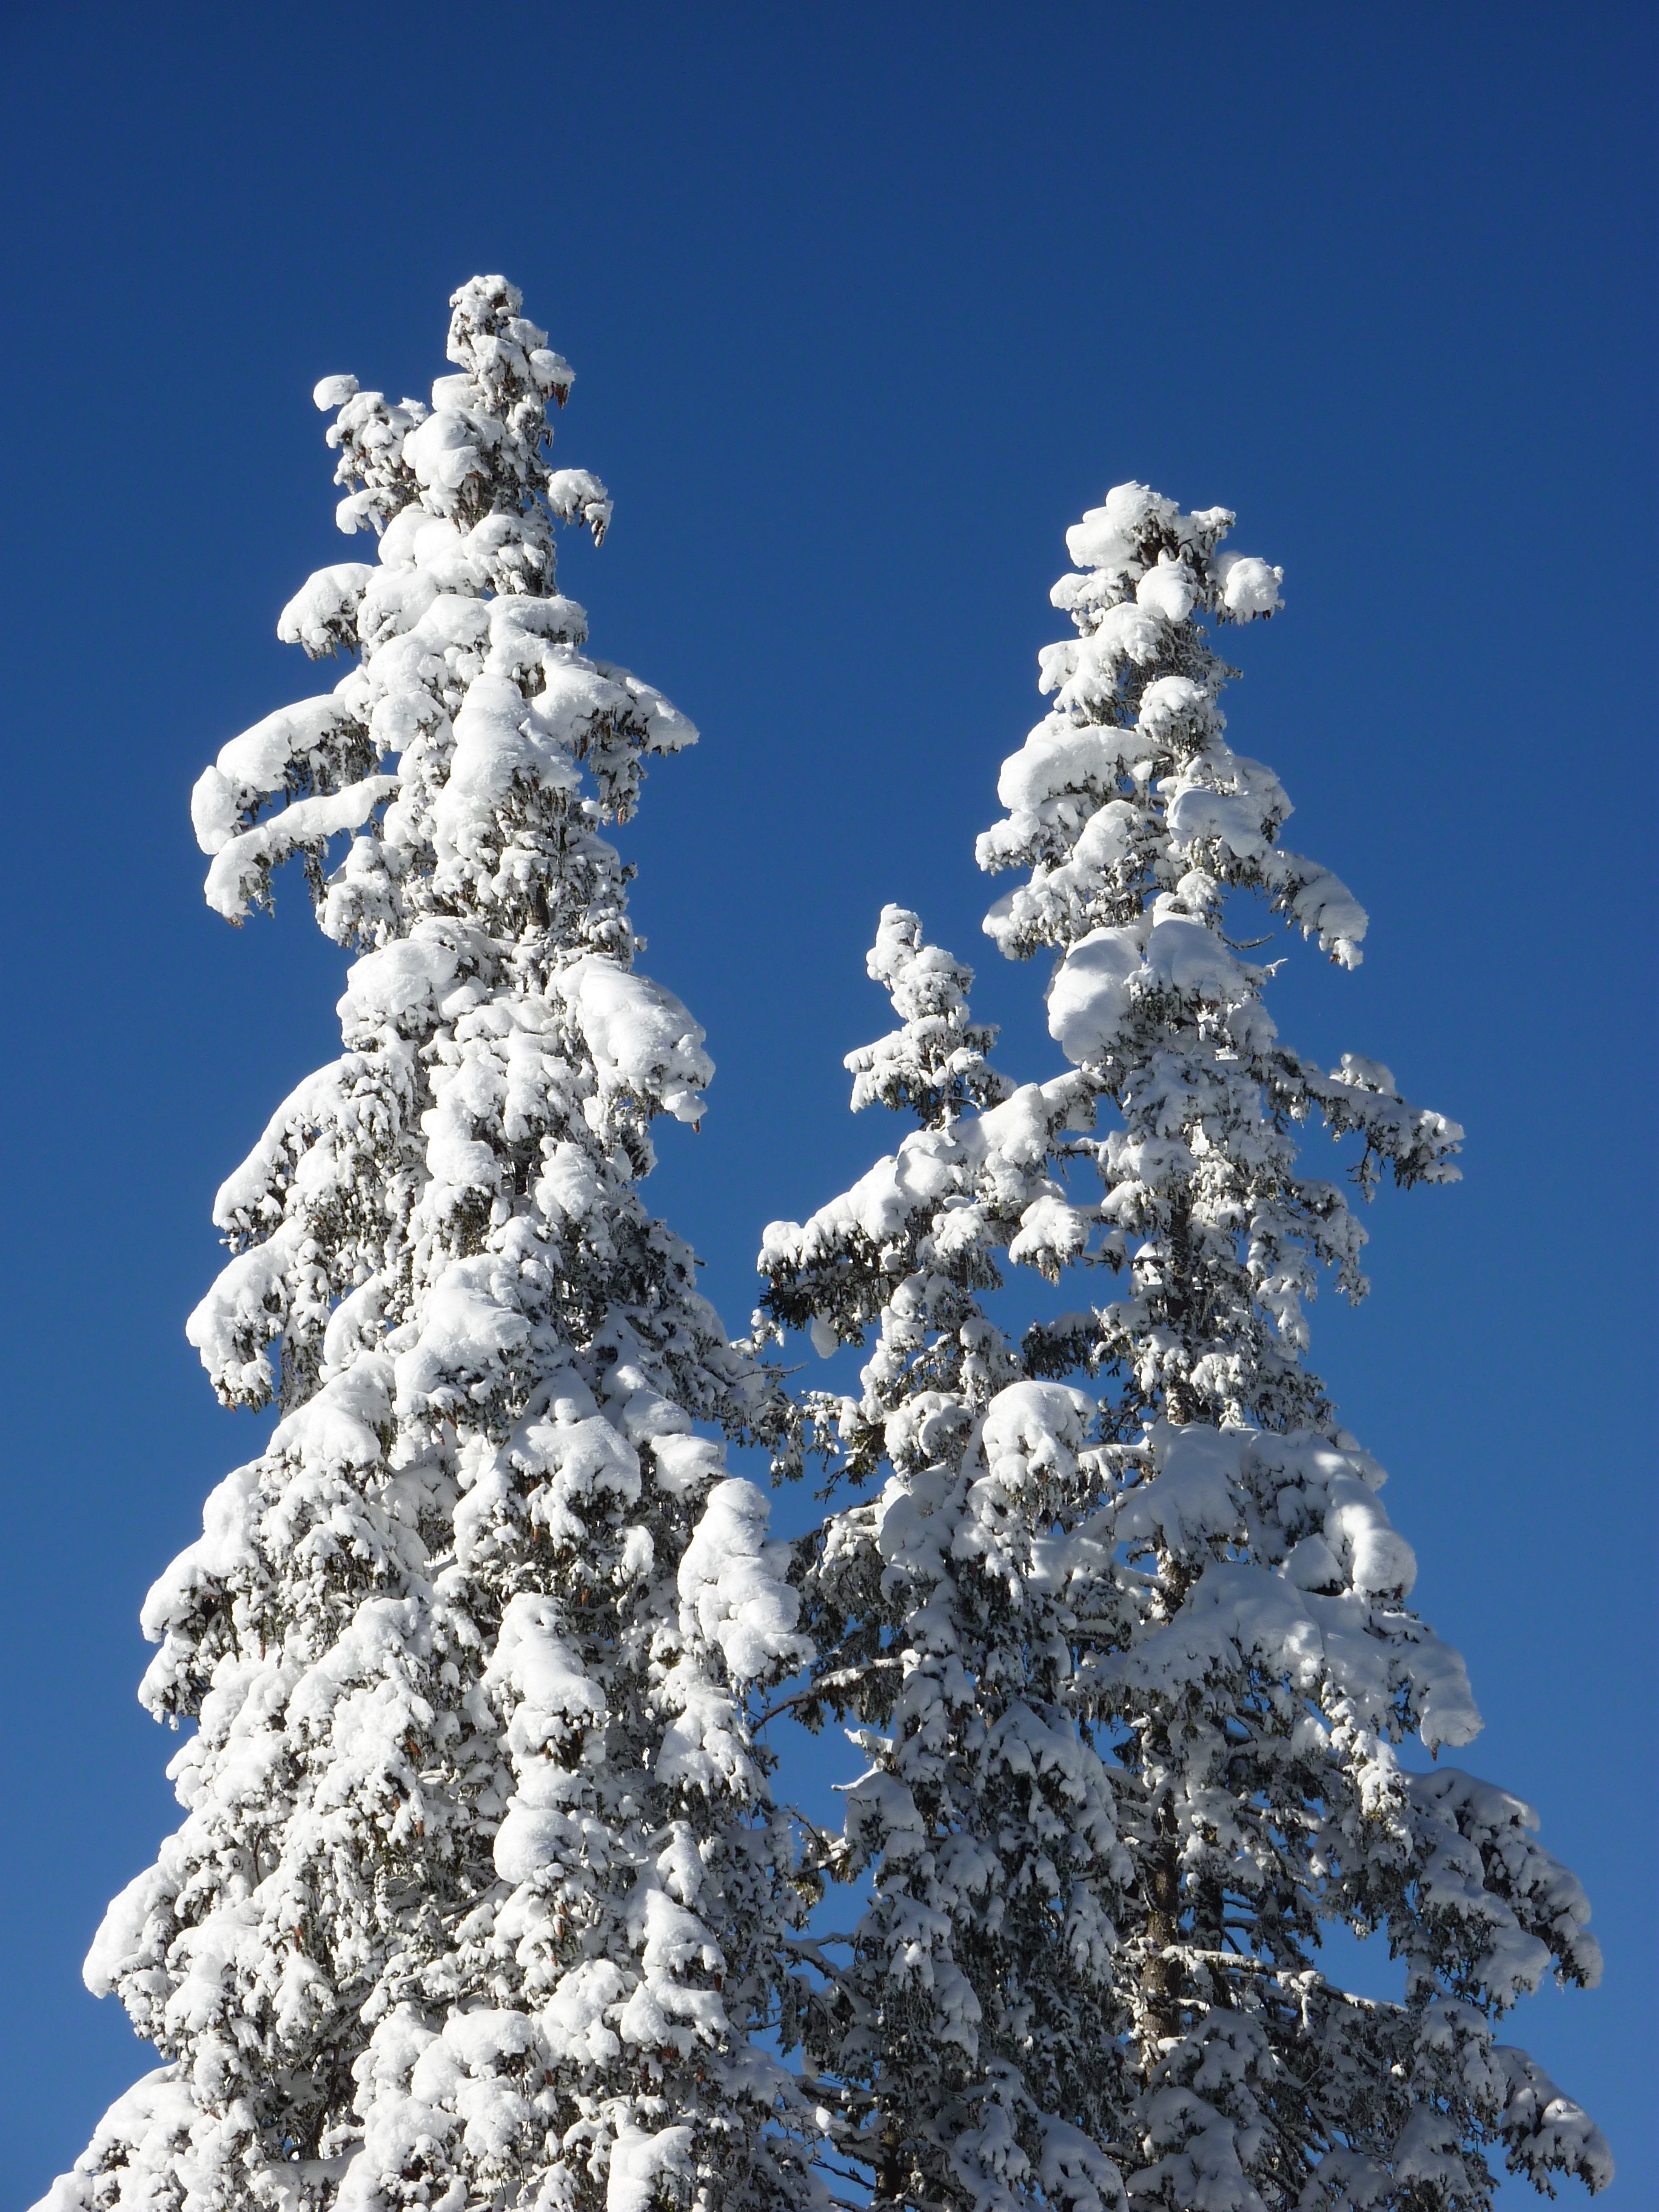
landscape, tree, nature, forest, branch, snow, cold, winter, plant, flower, frost, weather, snowy, fir, christmas tree, season, conifer, trees, christmas decoration, spruce, winter dream, wintry, winter magic, firs, winter forest, freezing, snow magic, woody plant, land plant